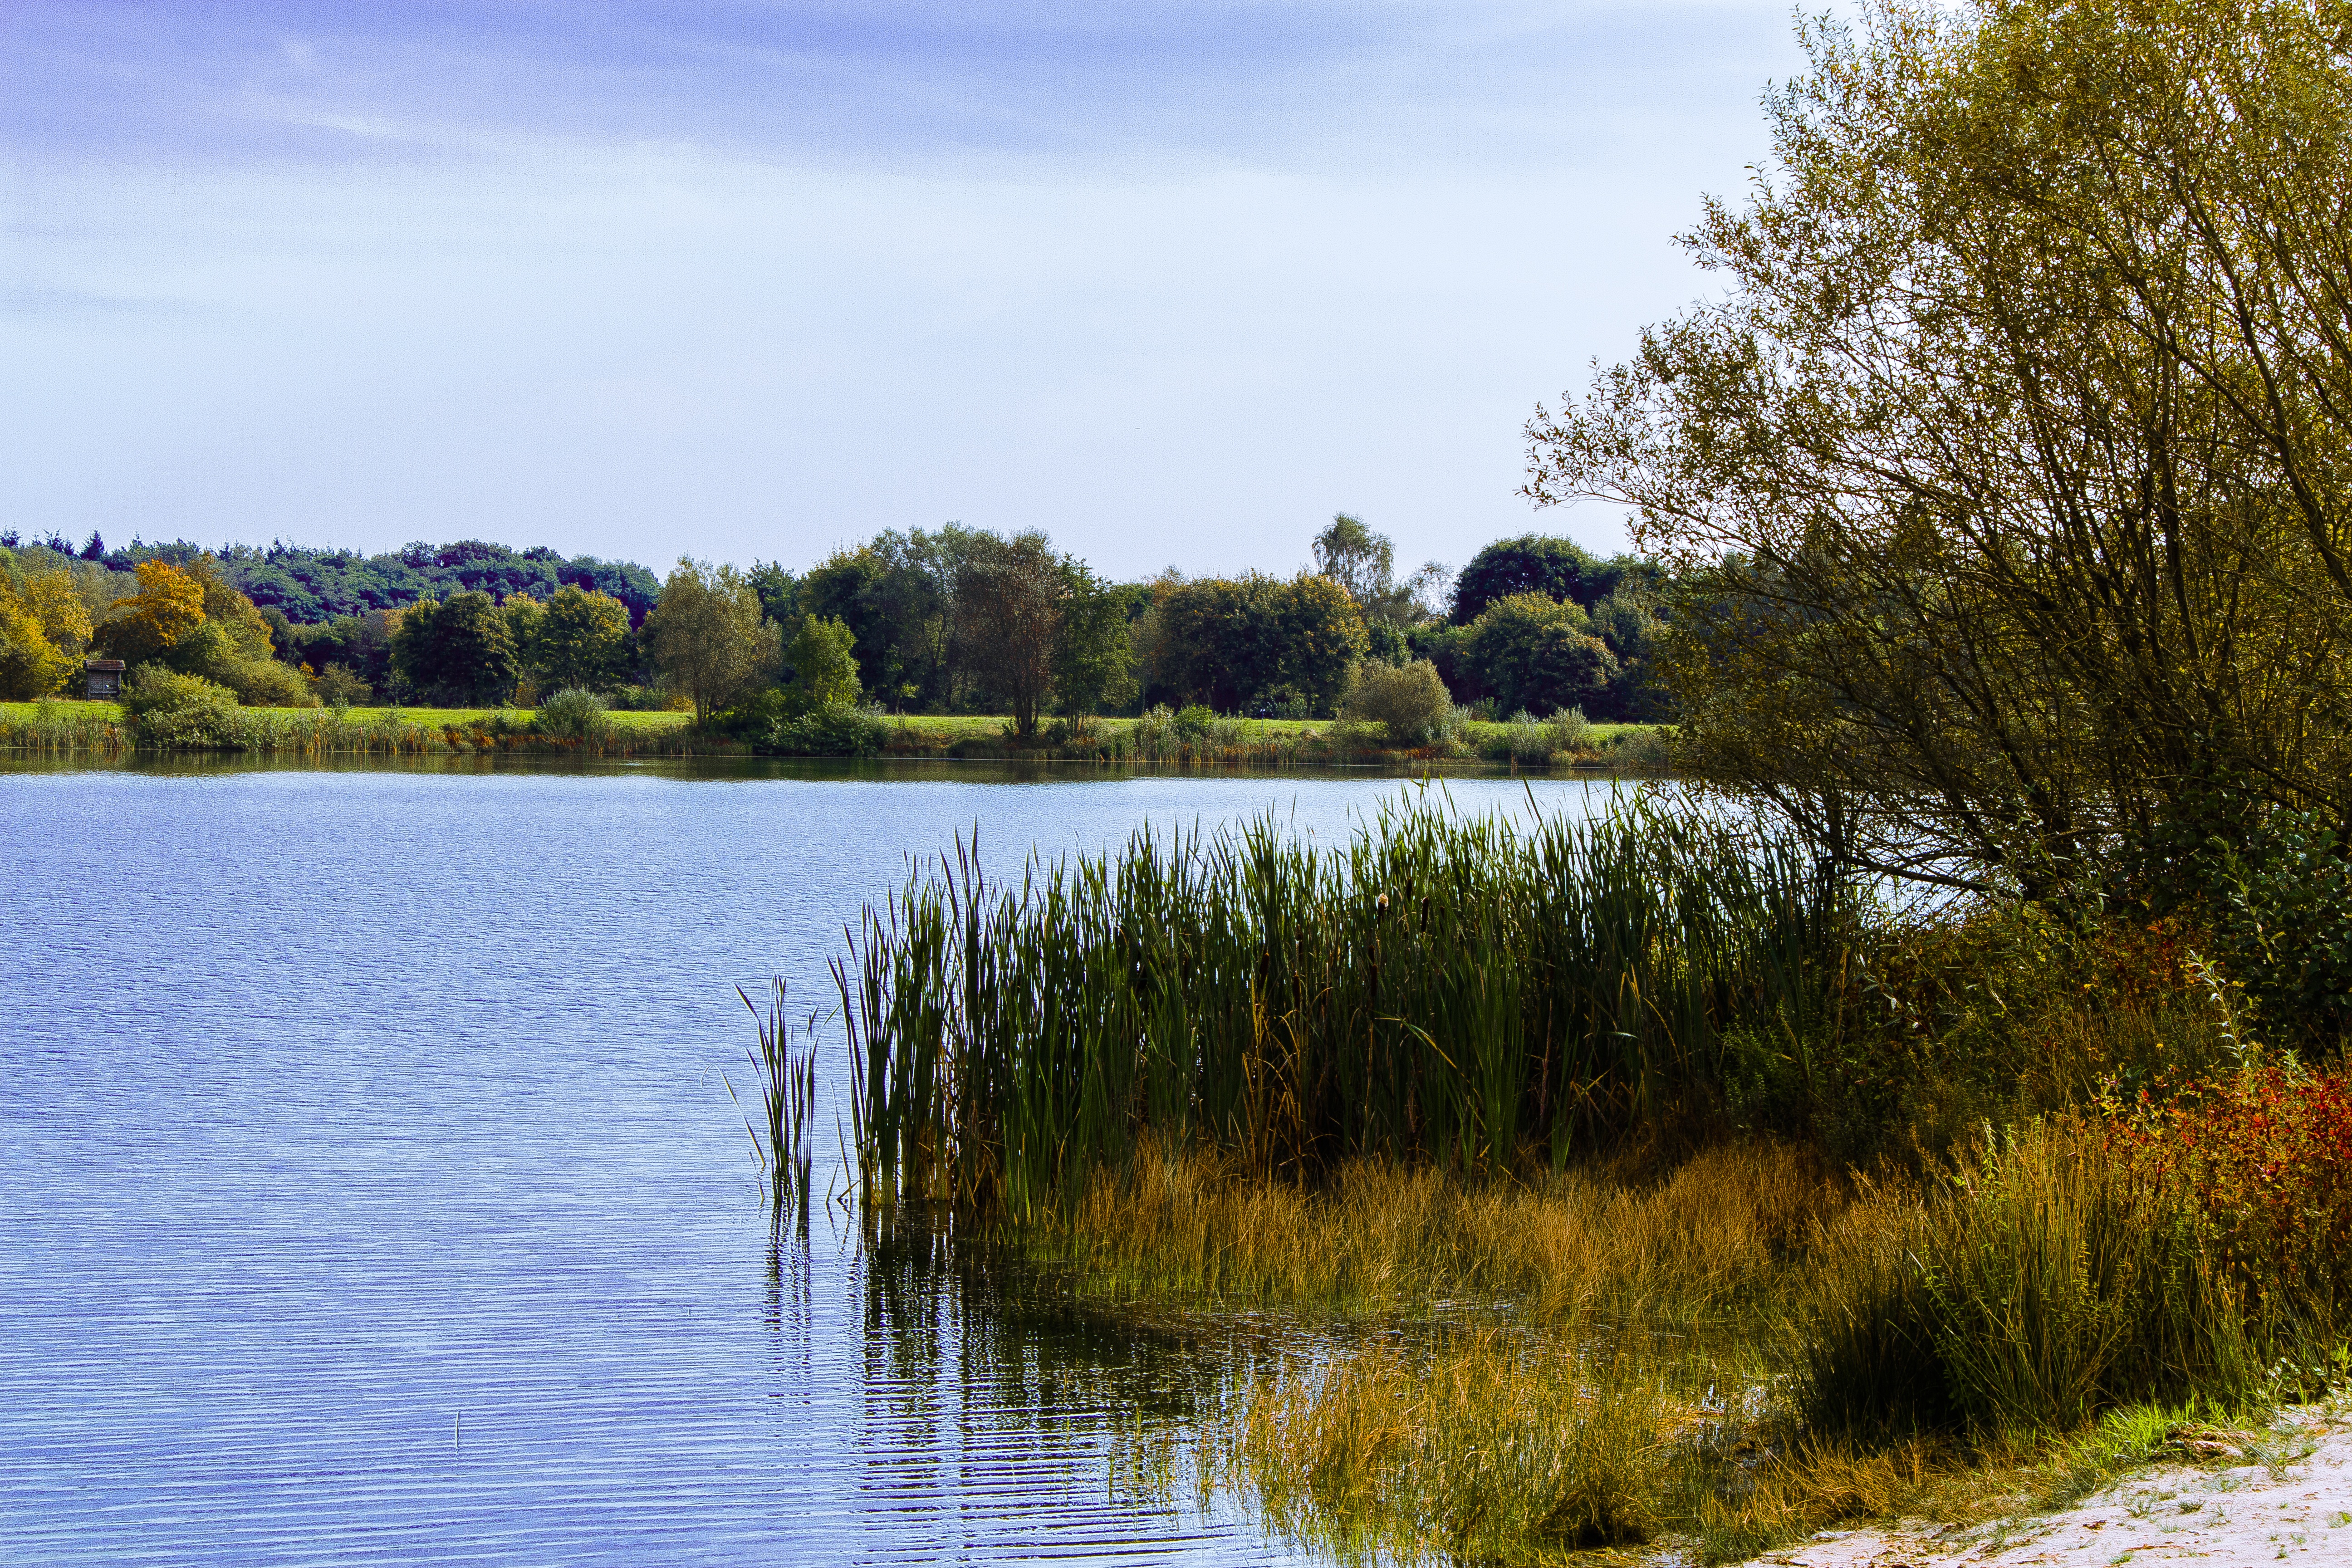
landscape, tree, water, nature, marsh, lake, river, pond, reflection, scenic, reservoir, waterway, body of water, wetland, outlook, habitat, loch, hard mountain lake